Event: Nepal Earthquake
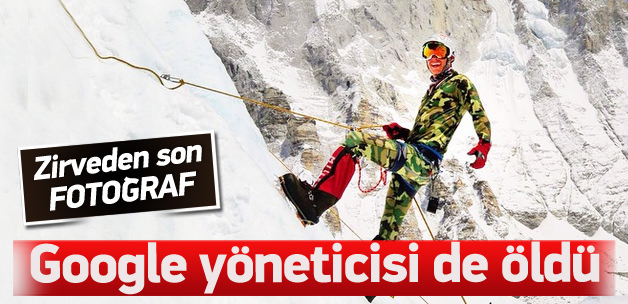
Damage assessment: no_damage